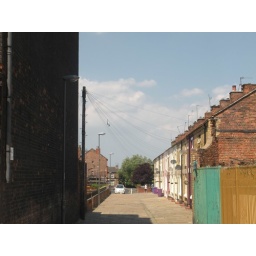
His house is the pink one near the end